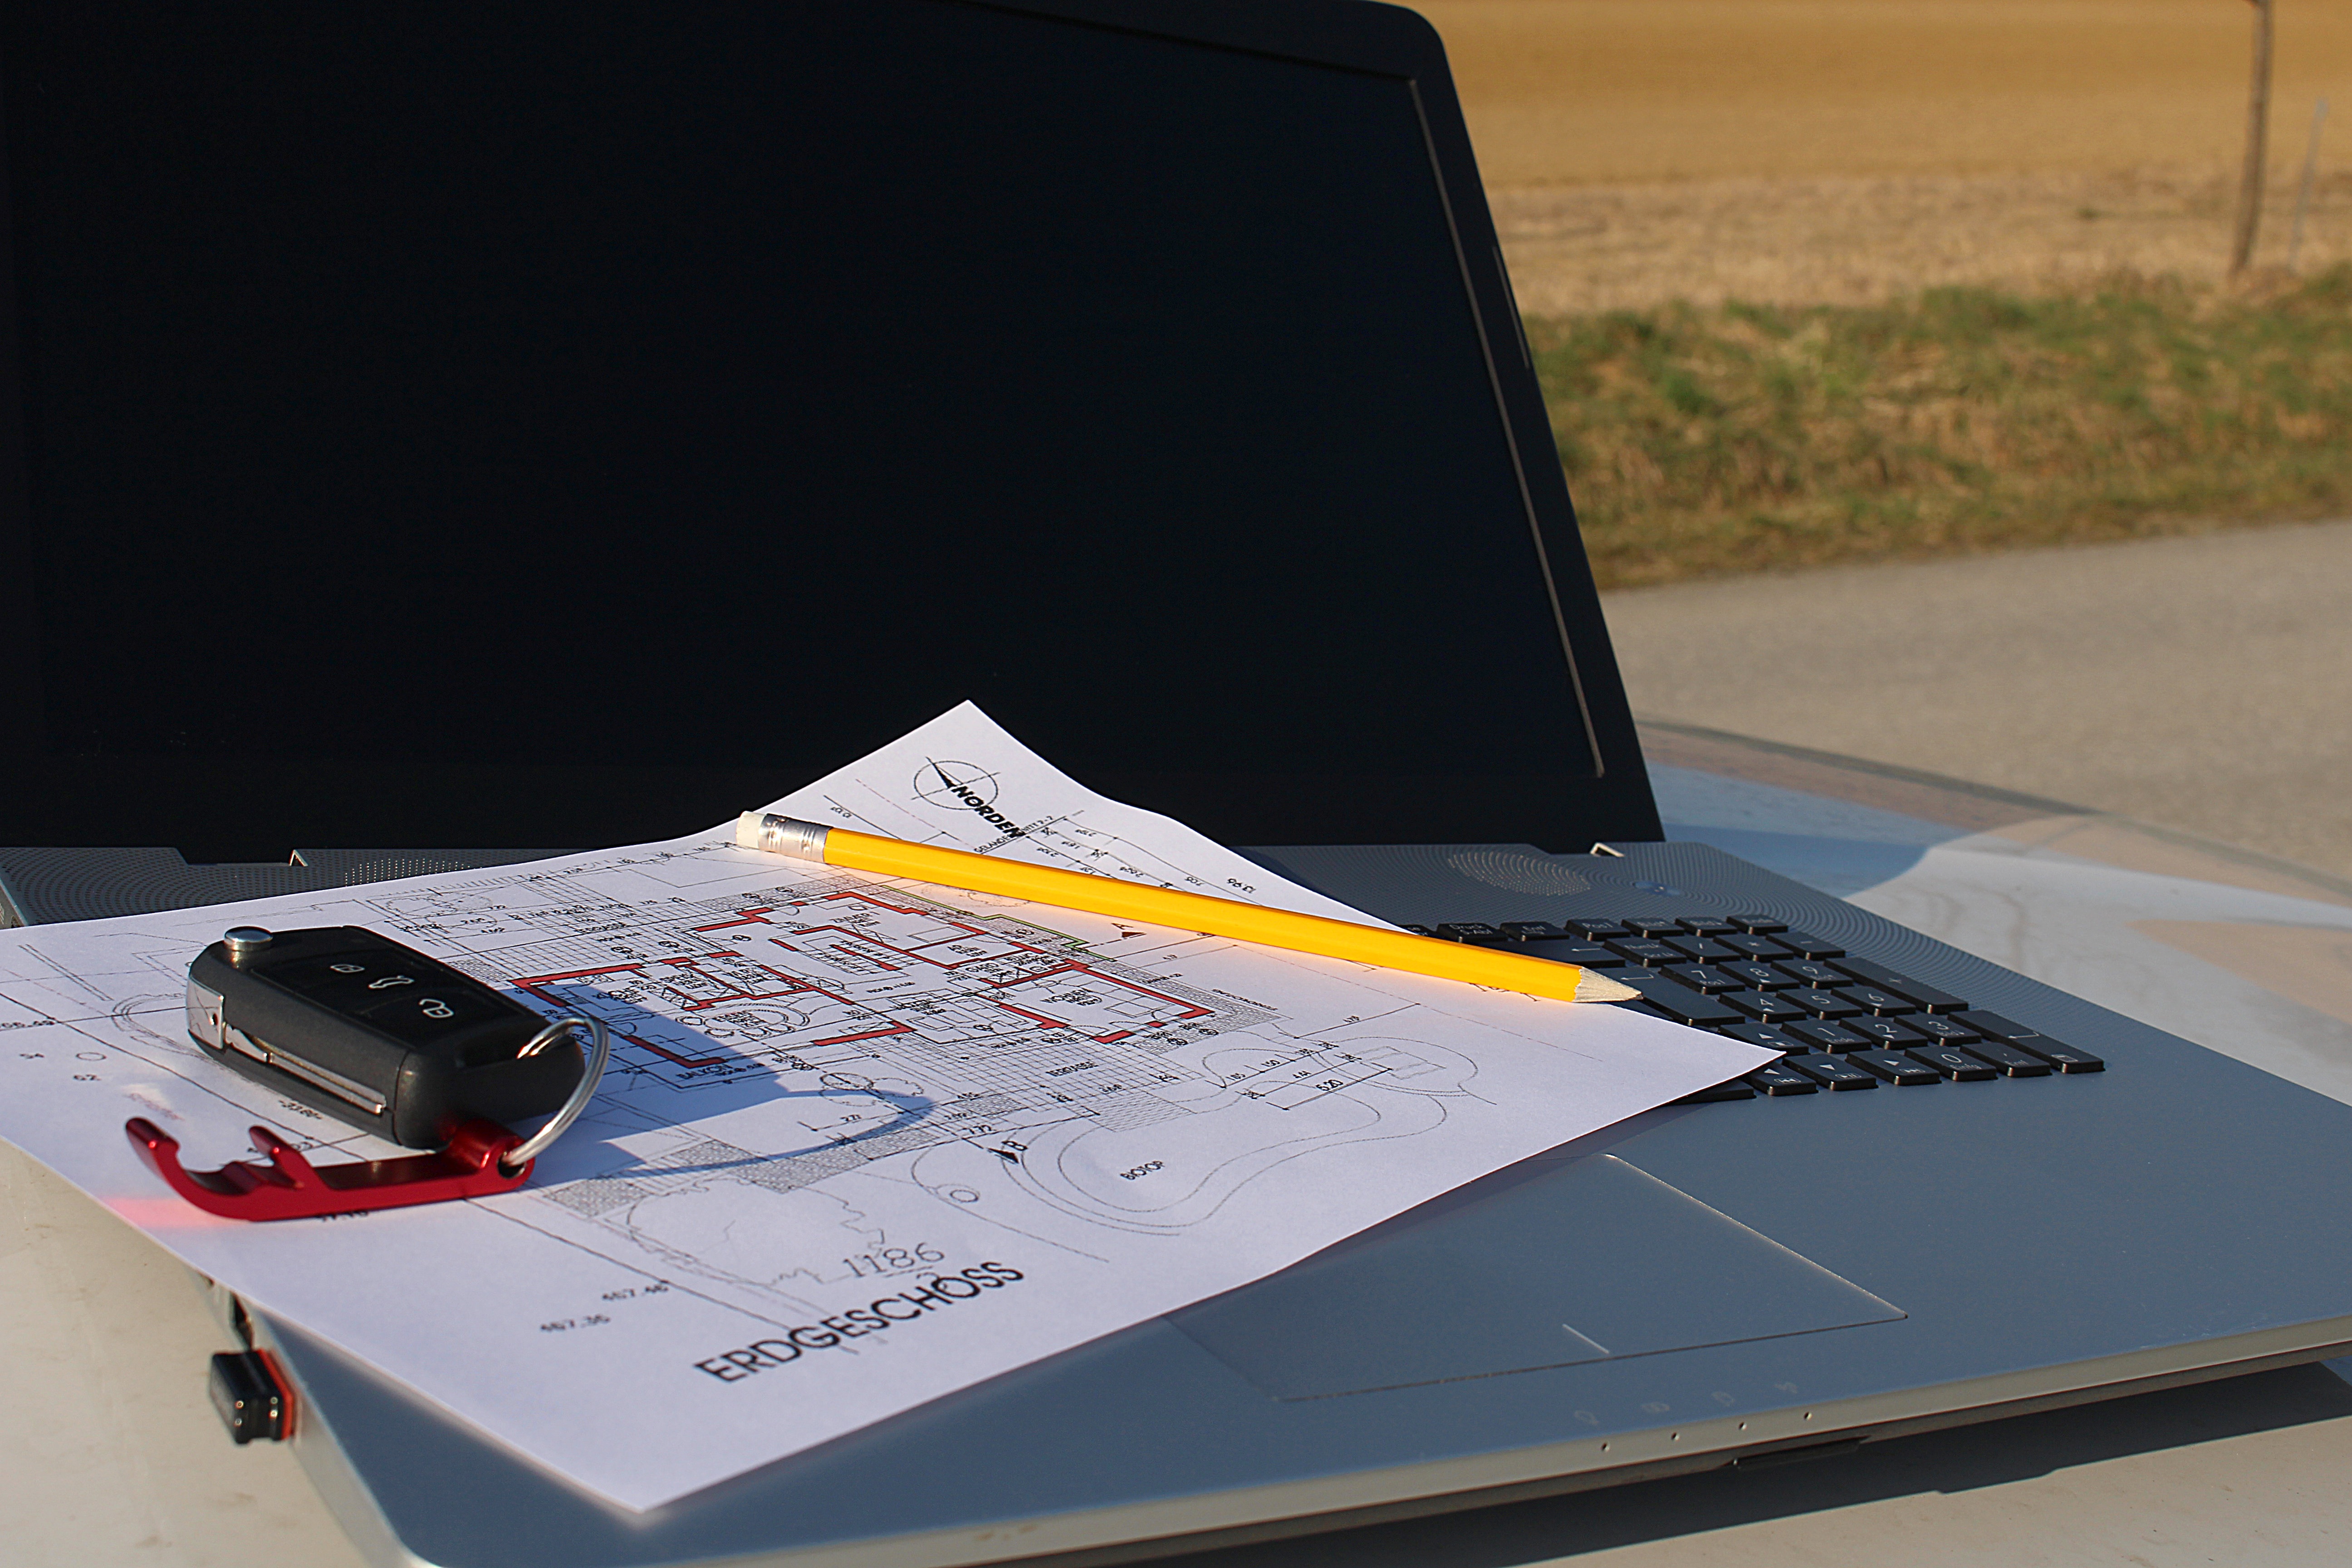
laptop, writing, technology, plan, document, site, visit, building plan, personal computer hardware